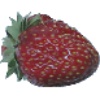
Label: strawberry_wedge